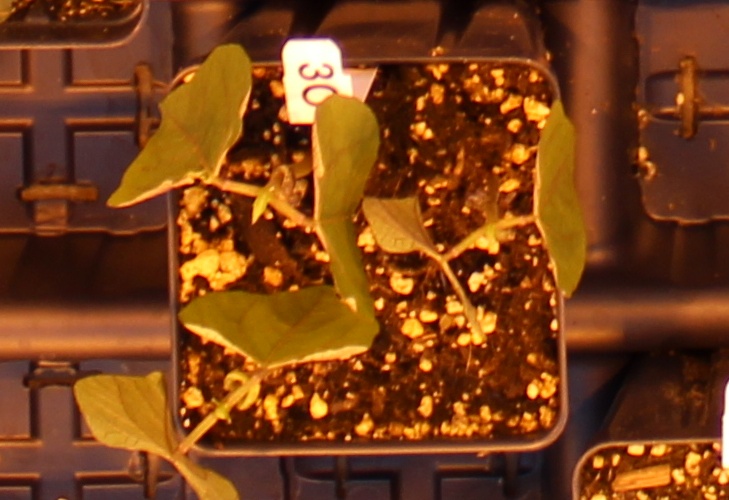
Label: Blackbean